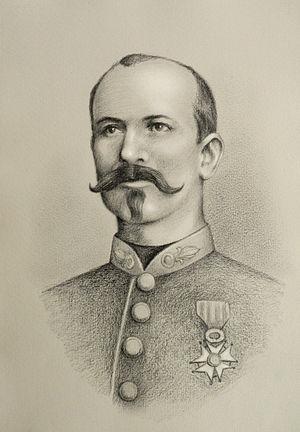
La bataille de Camerone est un combat qui opposa une compagnie de la Légion étrangère aux troupes mexicaines le 30 avril 1863 lors de l'expédition du Mexique. Soixante-deux soldats de la Légion, assiégés dans un bâtiment d'une hacienda du petit village de Camarón de Tejeda, résistèrent plus d'une journée à l'assaut de 2 000 soldats mexicains. À la fin de la journée, les six légionnaires encore en état de combattre, à court de munitions, chargèrent baïonnette au canon leurs adversaires. Un officier et un soldat y perdirent la vie. Finalement, ils se rendirent à l'ennemi à condition de garder leurs armes et de pouvoir secourir leurs camarades blessés.